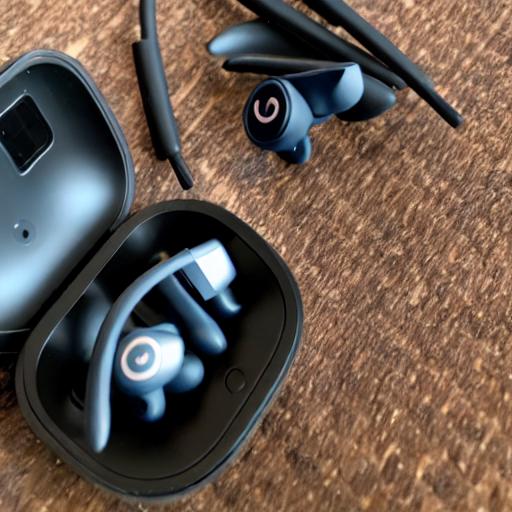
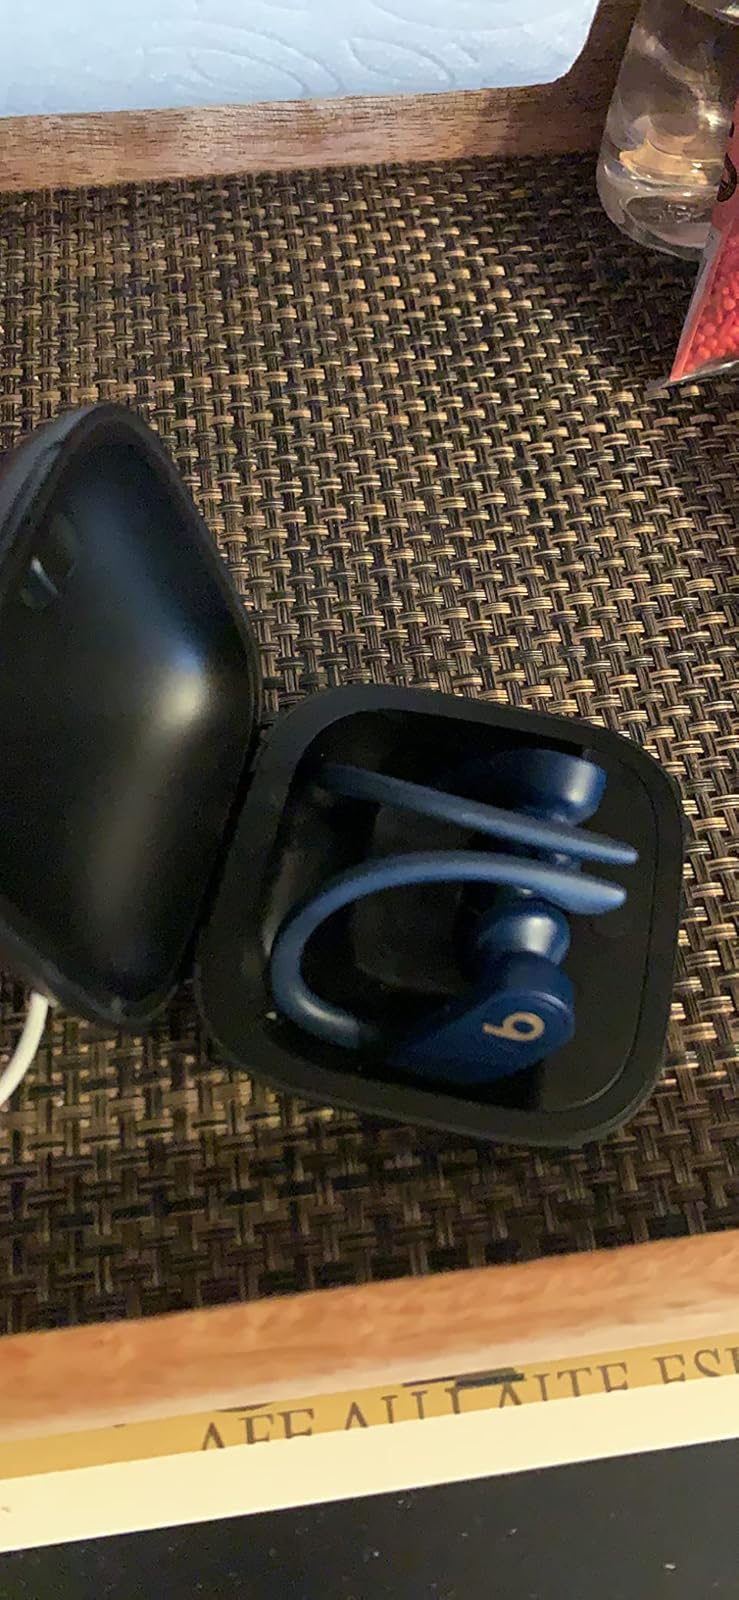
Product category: earbuds
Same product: no